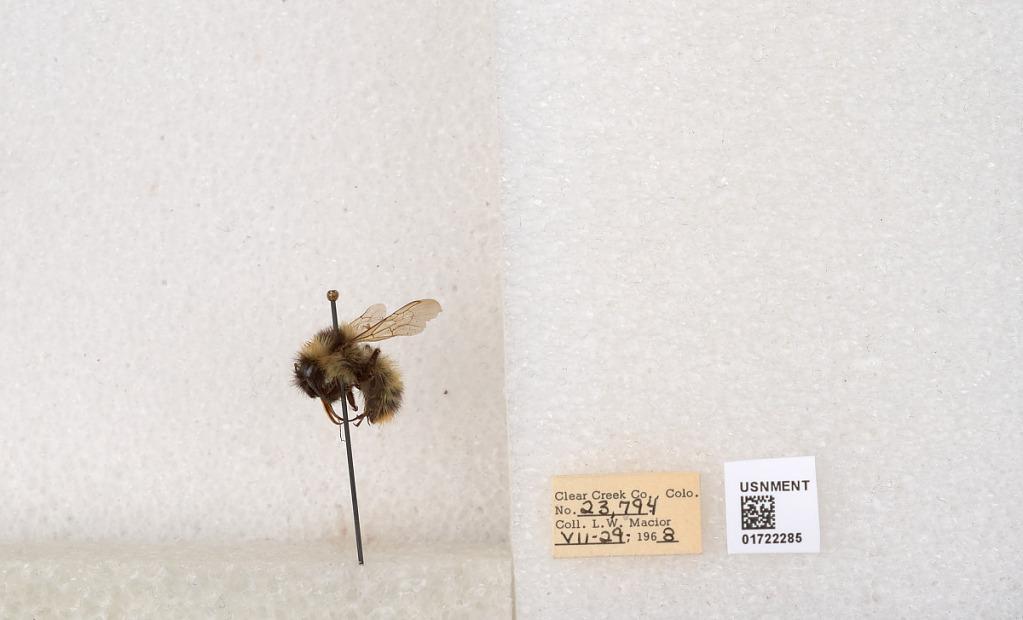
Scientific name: Bombus kirbyellus
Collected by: L. Macior
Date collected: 1968-7-29
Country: United States
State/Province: Colorado
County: Clear Creek
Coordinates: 39.6891, -105.644